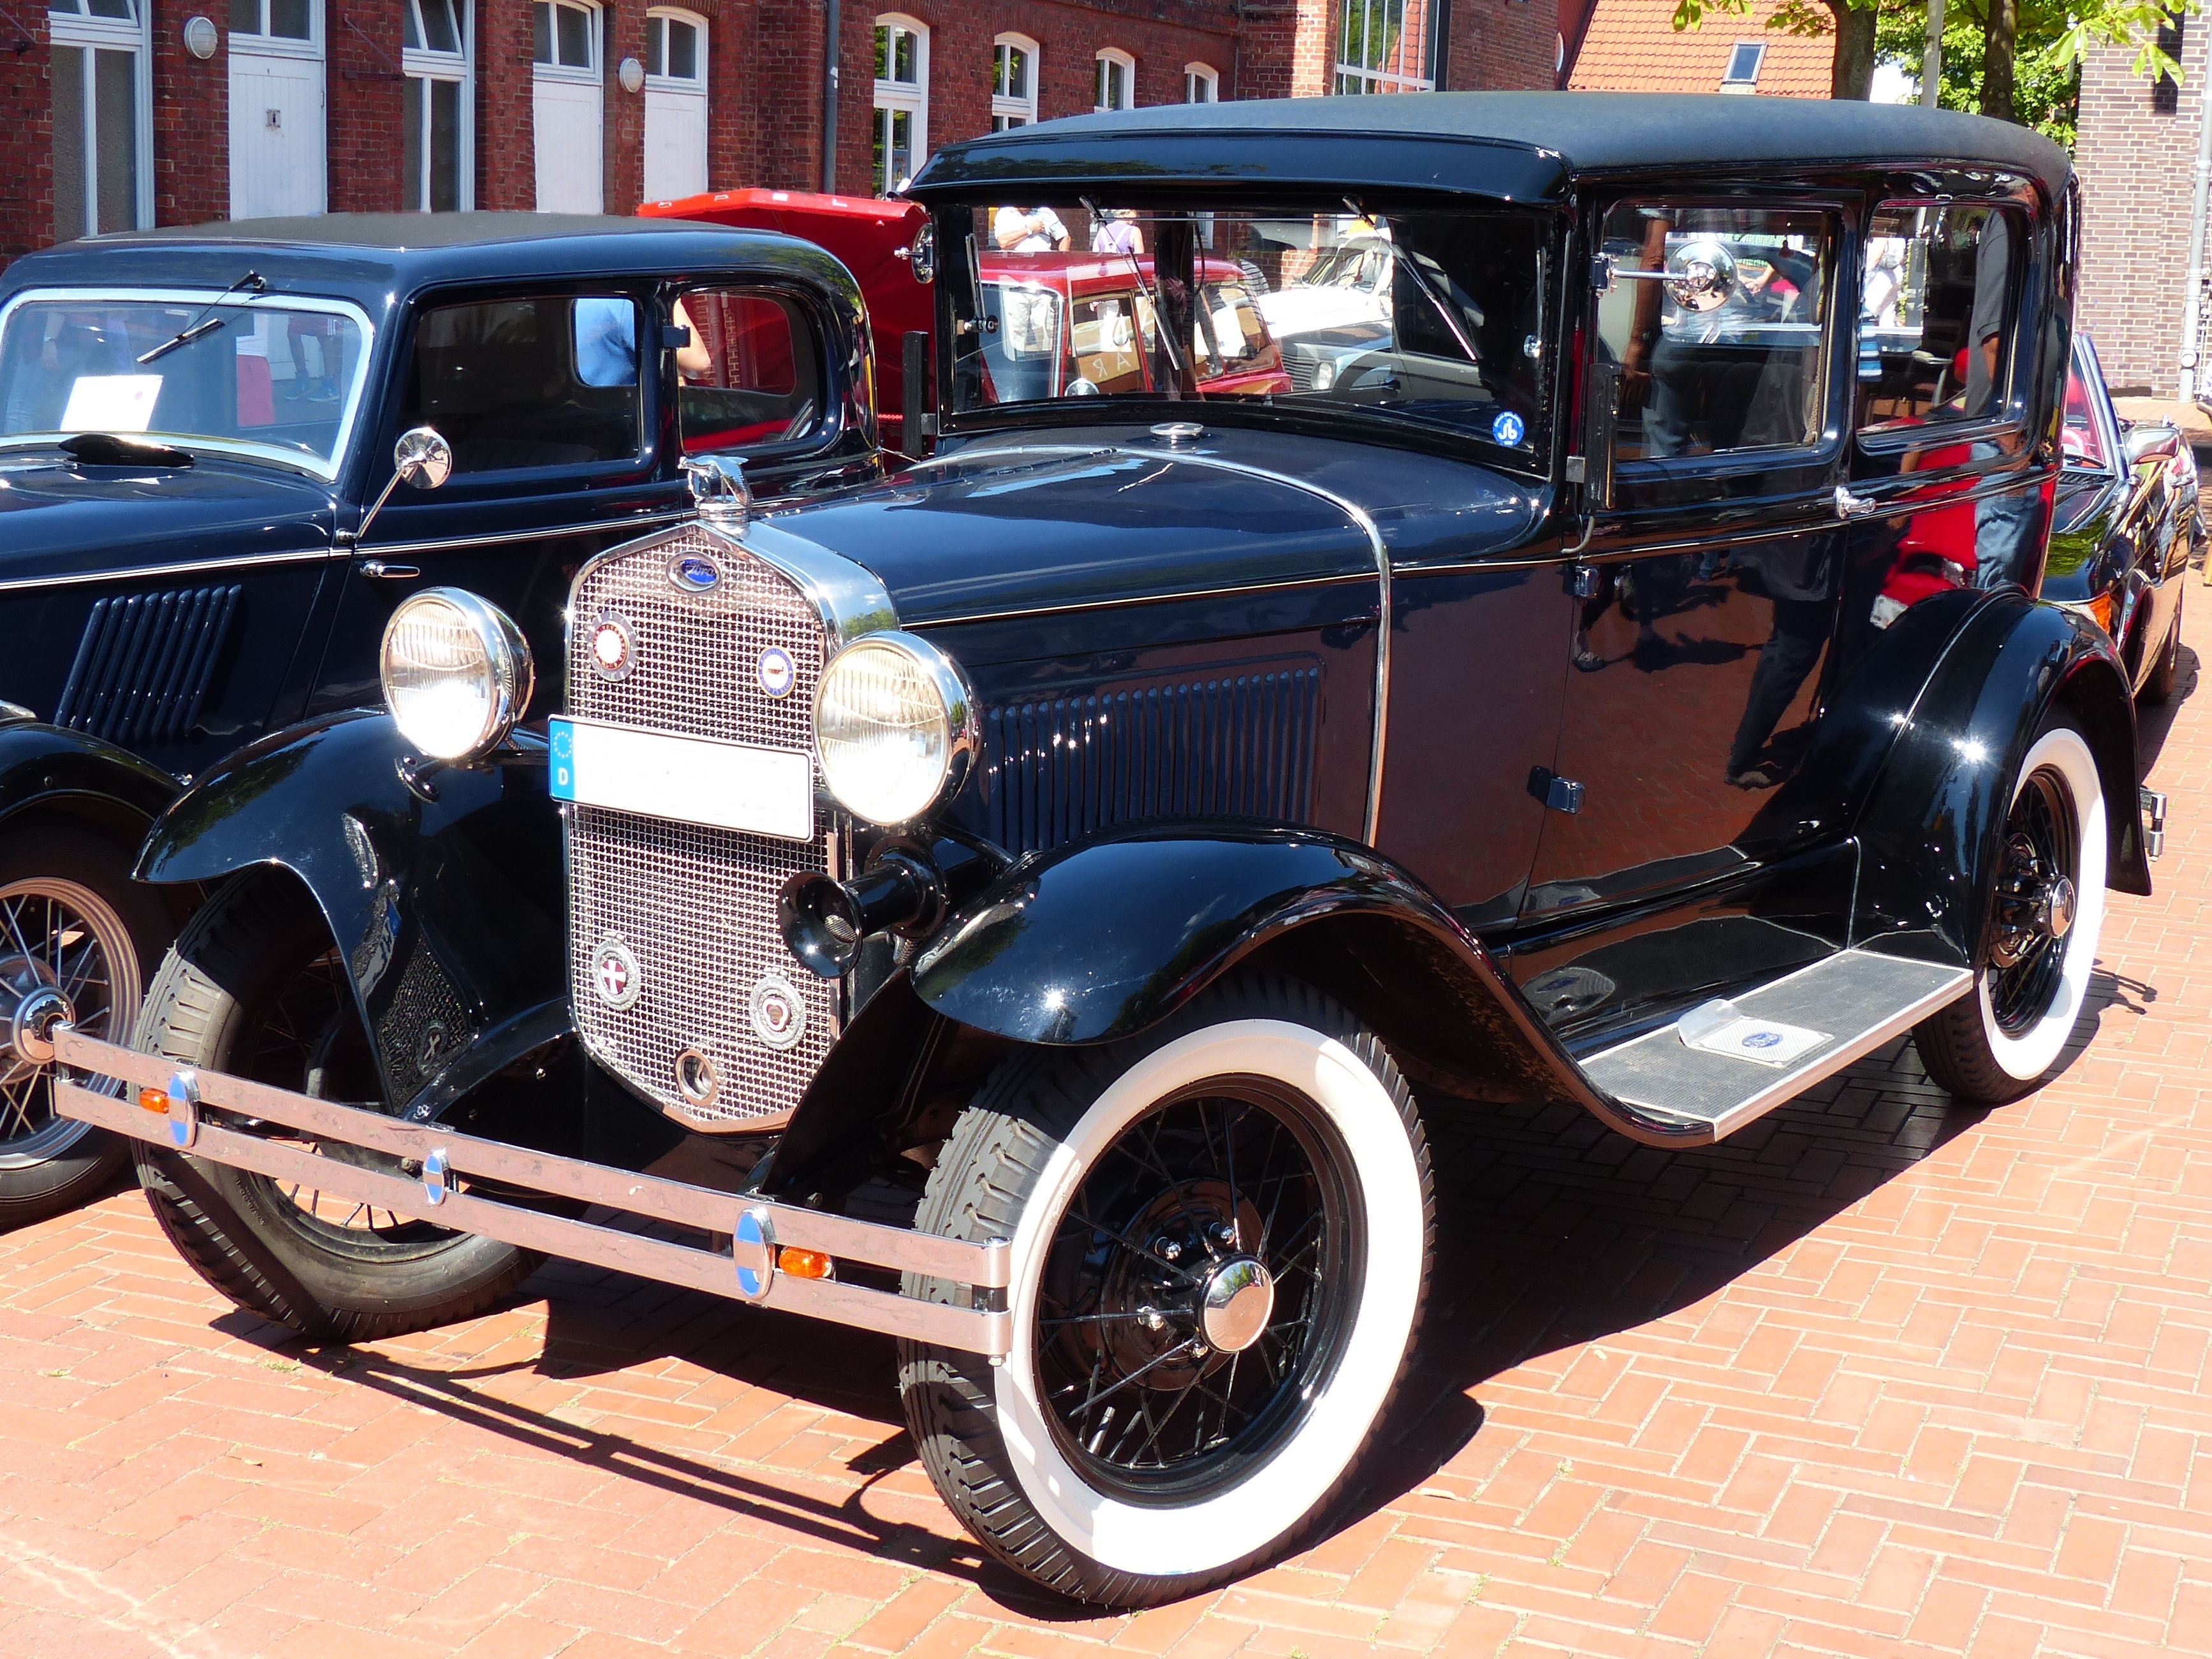
car, vehicle, nostalgia, classic car, automotive, motor vehicle, vintage car, ford, sedan, oldtimer, classic, historically, antique car, hot rod, auto show, land vehicle, touring car, ford model a tudor esdan, automobile make, luxury vehicle, ford model a, ford model b model 18 model 40